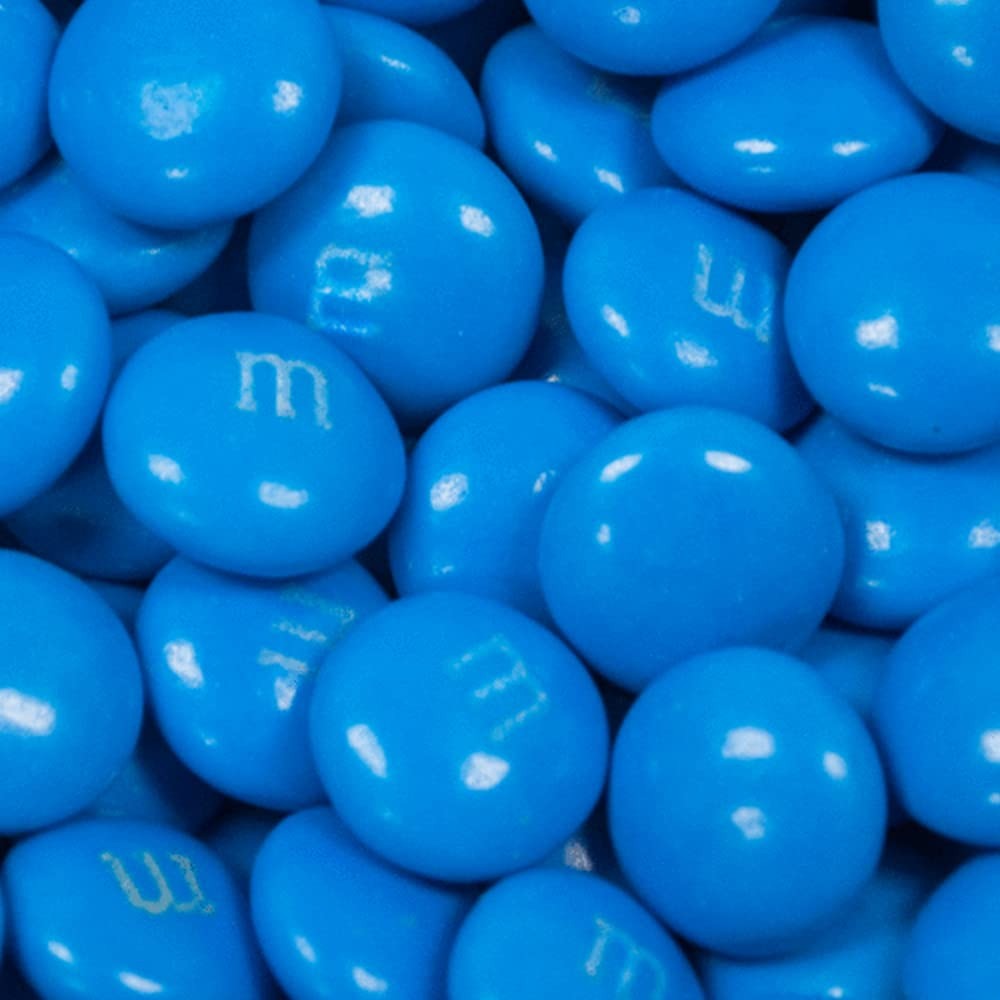
Item Name: 750 Pcs Blue Candy M&M's Milk Chocolate (1.5 lb, 750 Pcs)
Bullet Point 1: Size: Approximately 750 Pcs - 1.5 Lb Bag
Bullet Point 2: Made In The USA
Bullet Point 3: Cold Pack Packaging This Candy Item Is Heat Sensitive And Will Ship With Cool Pack Packaging As Needed.
Bullet Point 4: Color Options: Mix And Match Colors For Your Graduation, Baby Shower, Bridal Shower, Wedding, Or Birthday Party Candy Buffet.
Value: 24.0
Unit: Ounce

Price: 44.99